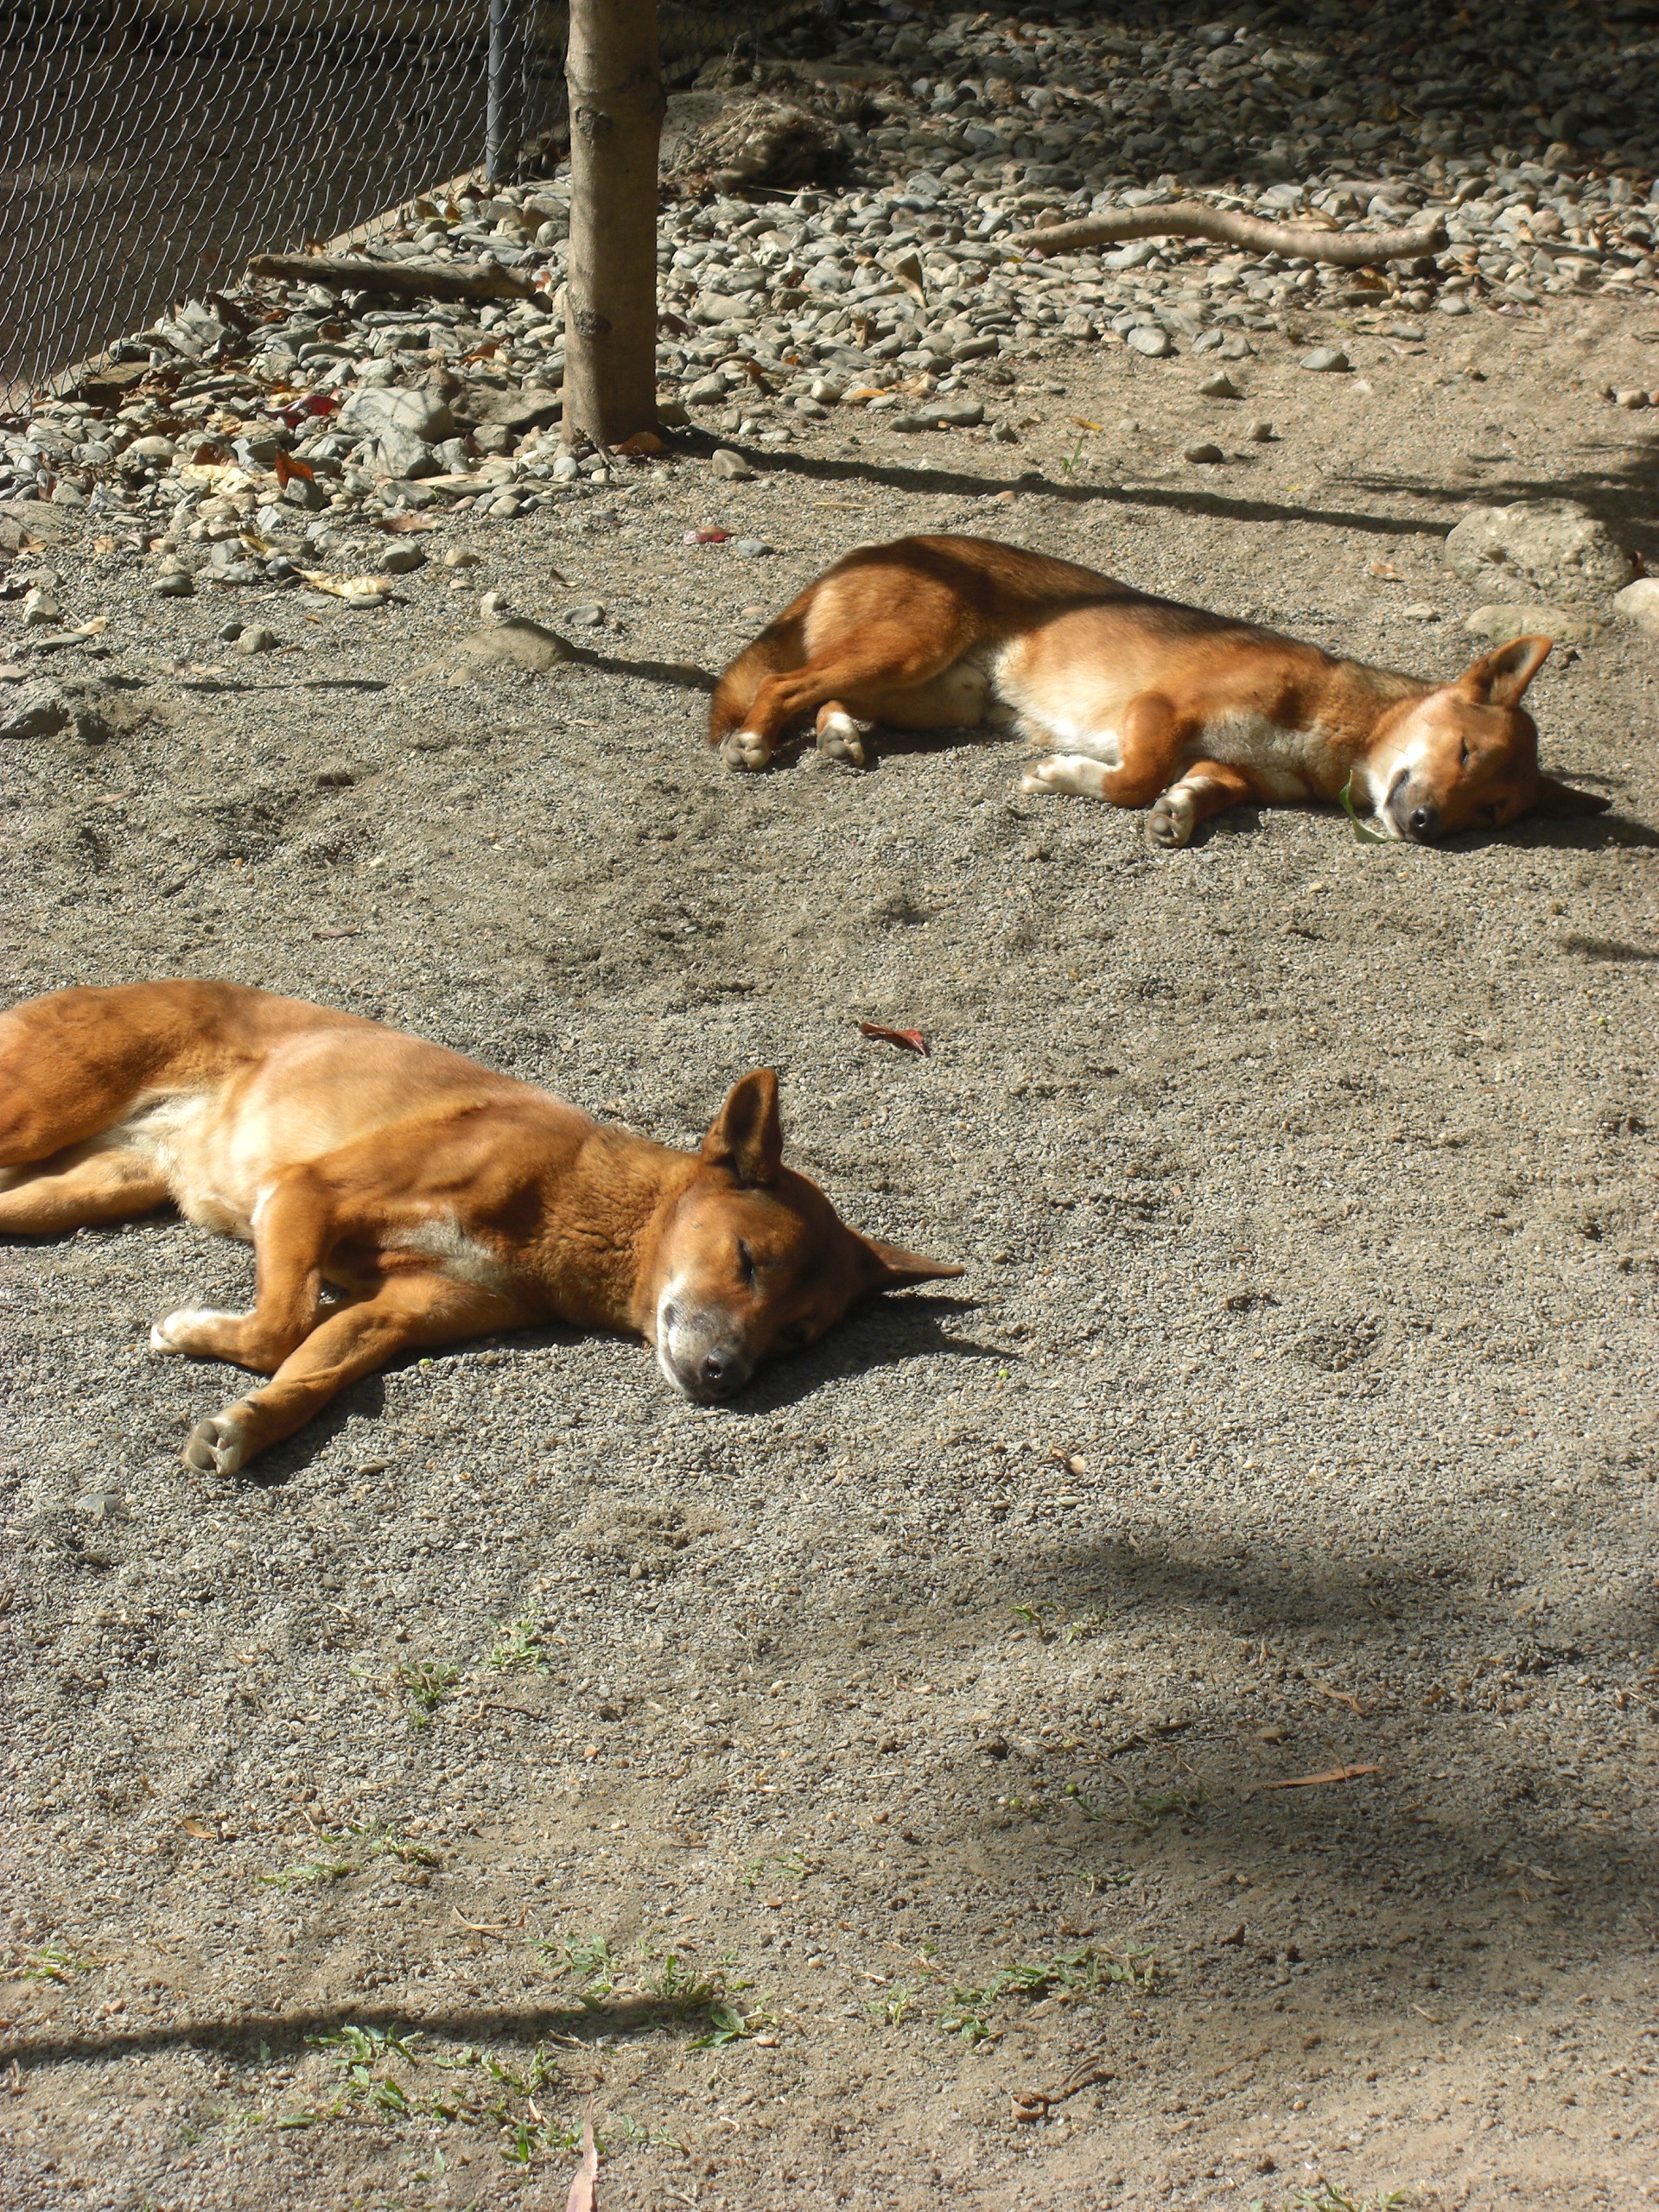
dog, zoo, sleeping, mammal, fauna, australia, sleepy, vertebrate, dingo, street dog, dog like mammal, dhole, cains